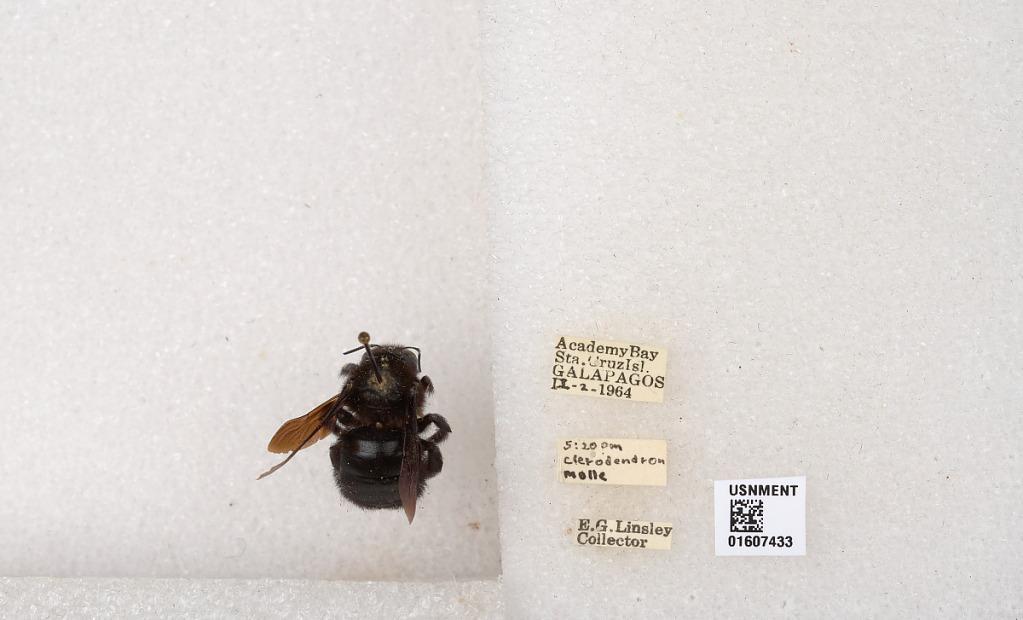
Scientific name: Xylocopa (Neoxylocopa) darwini Cockerell
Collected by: E. Linsley
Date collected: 1964-2-2
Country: Ecuador
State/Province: Galapagos
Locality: Academy Bay Sta. Cruz Isl.
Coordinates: -0.751362, -90.3061